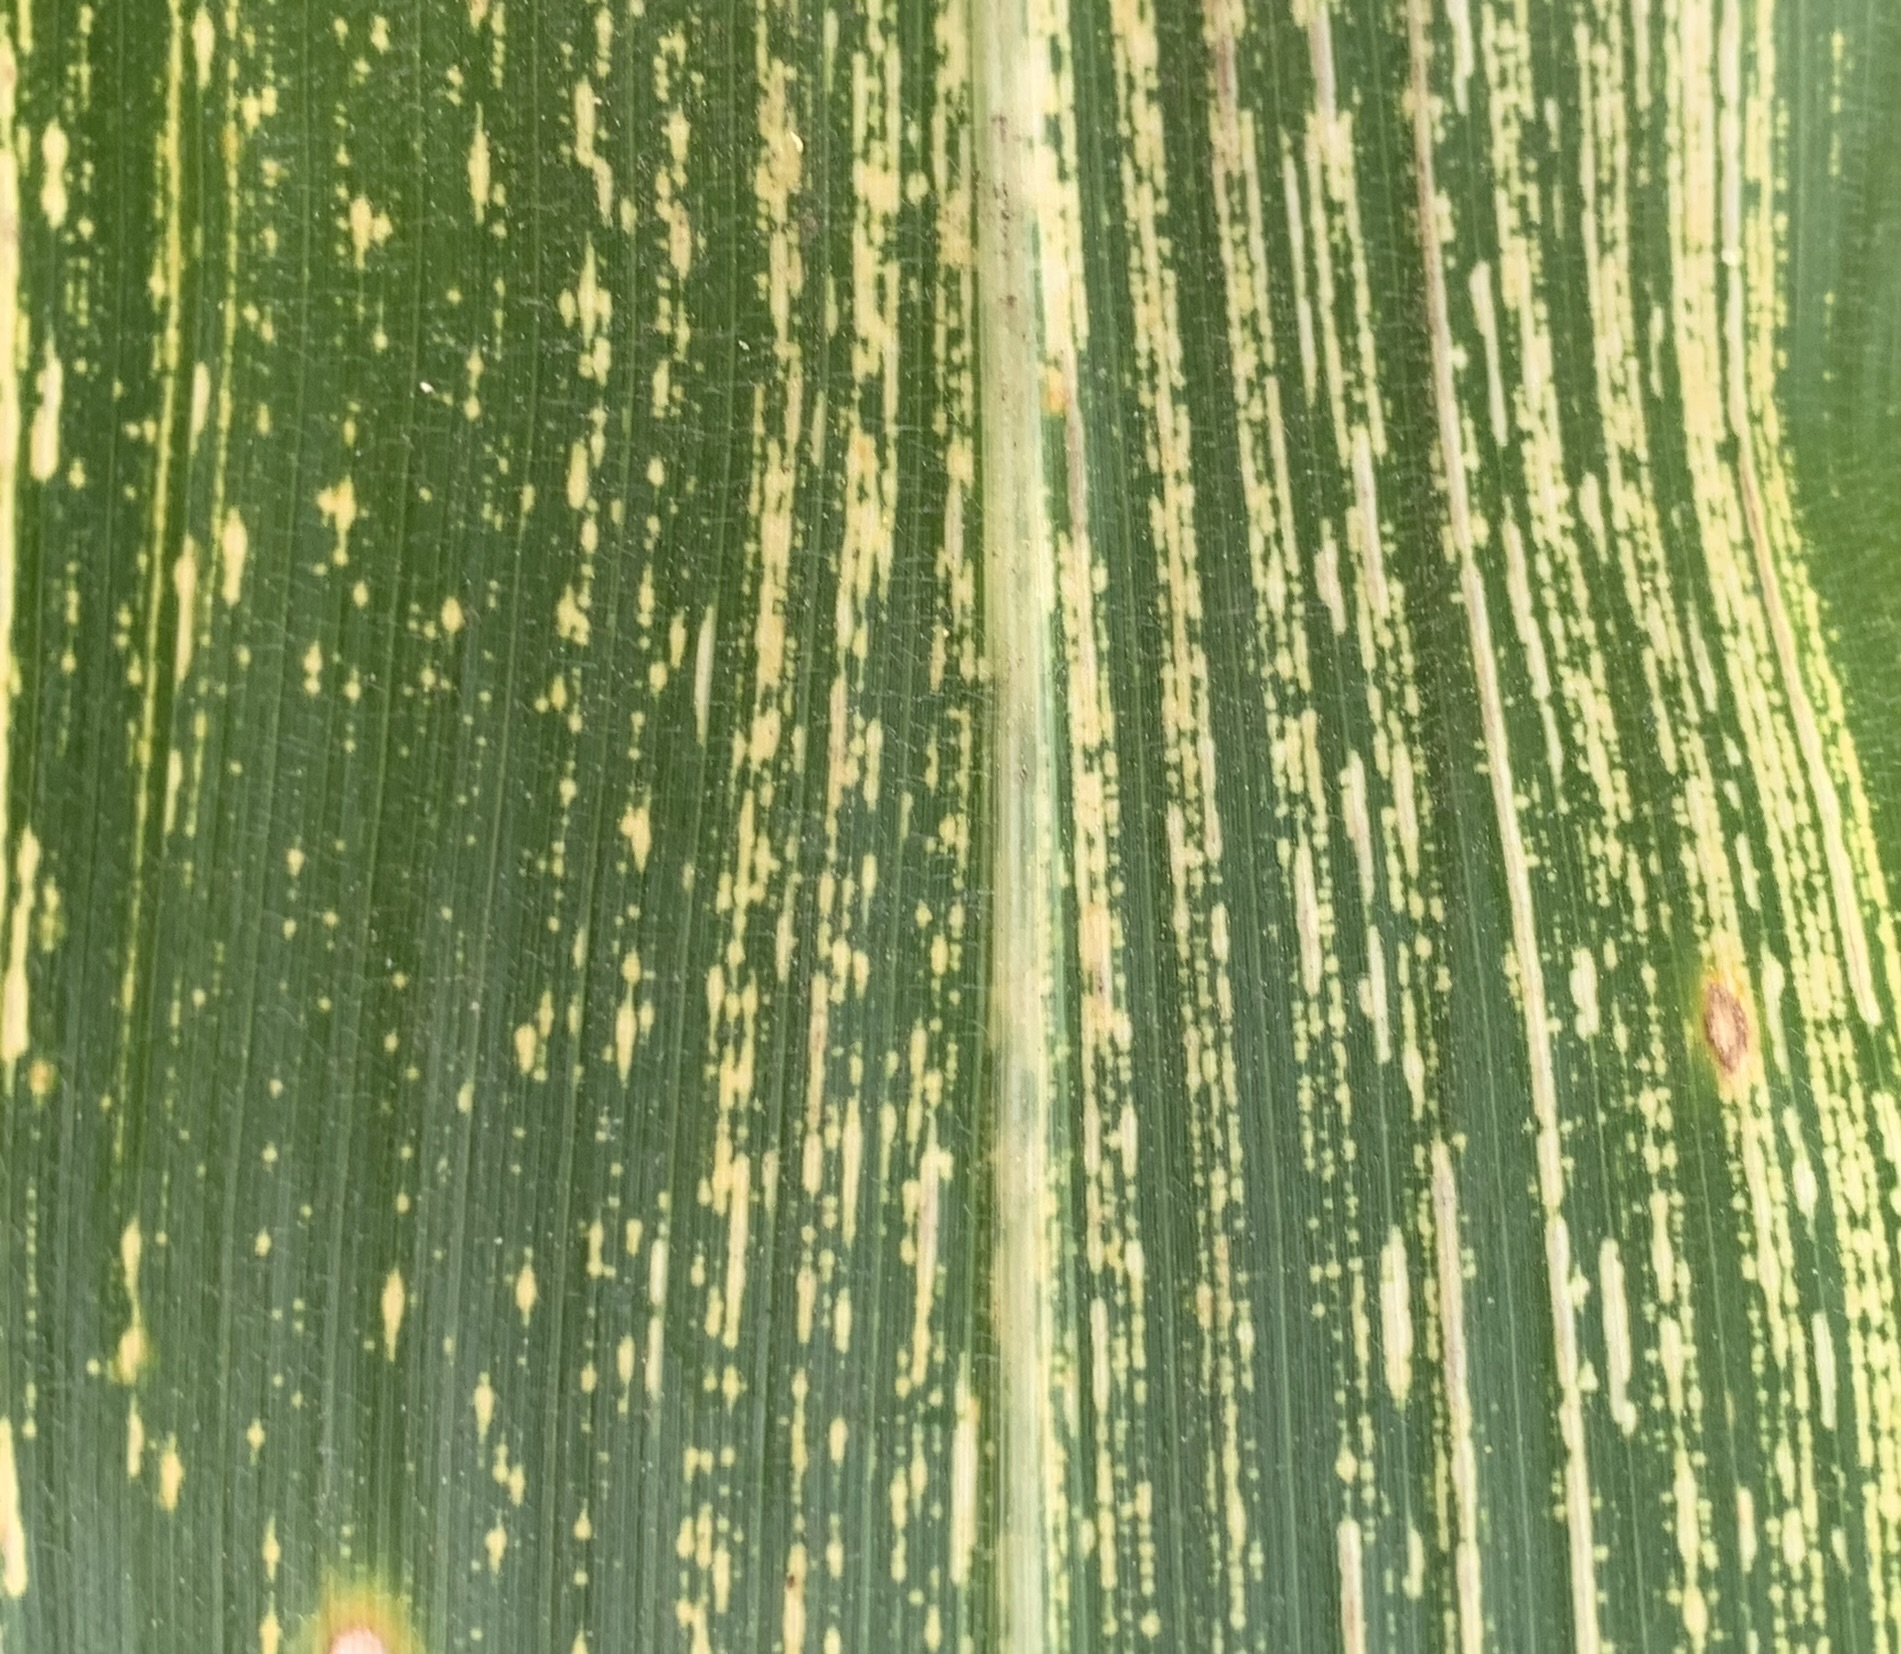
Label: MSV